Coat of arms of Lithuania

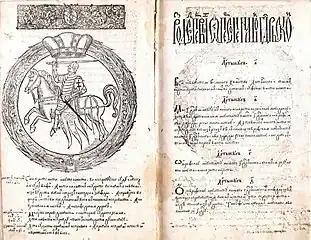
The Third Statute of Lithuania of 1588, featuring ""

The words "pogoń" and "pogonia" have been attested in Polish since the 14th century, originally meaning "pursuit" or the legal obligation to chase a fleeing opponent. It was not until the 16th century that the term began to be used to describe an armed horseman.